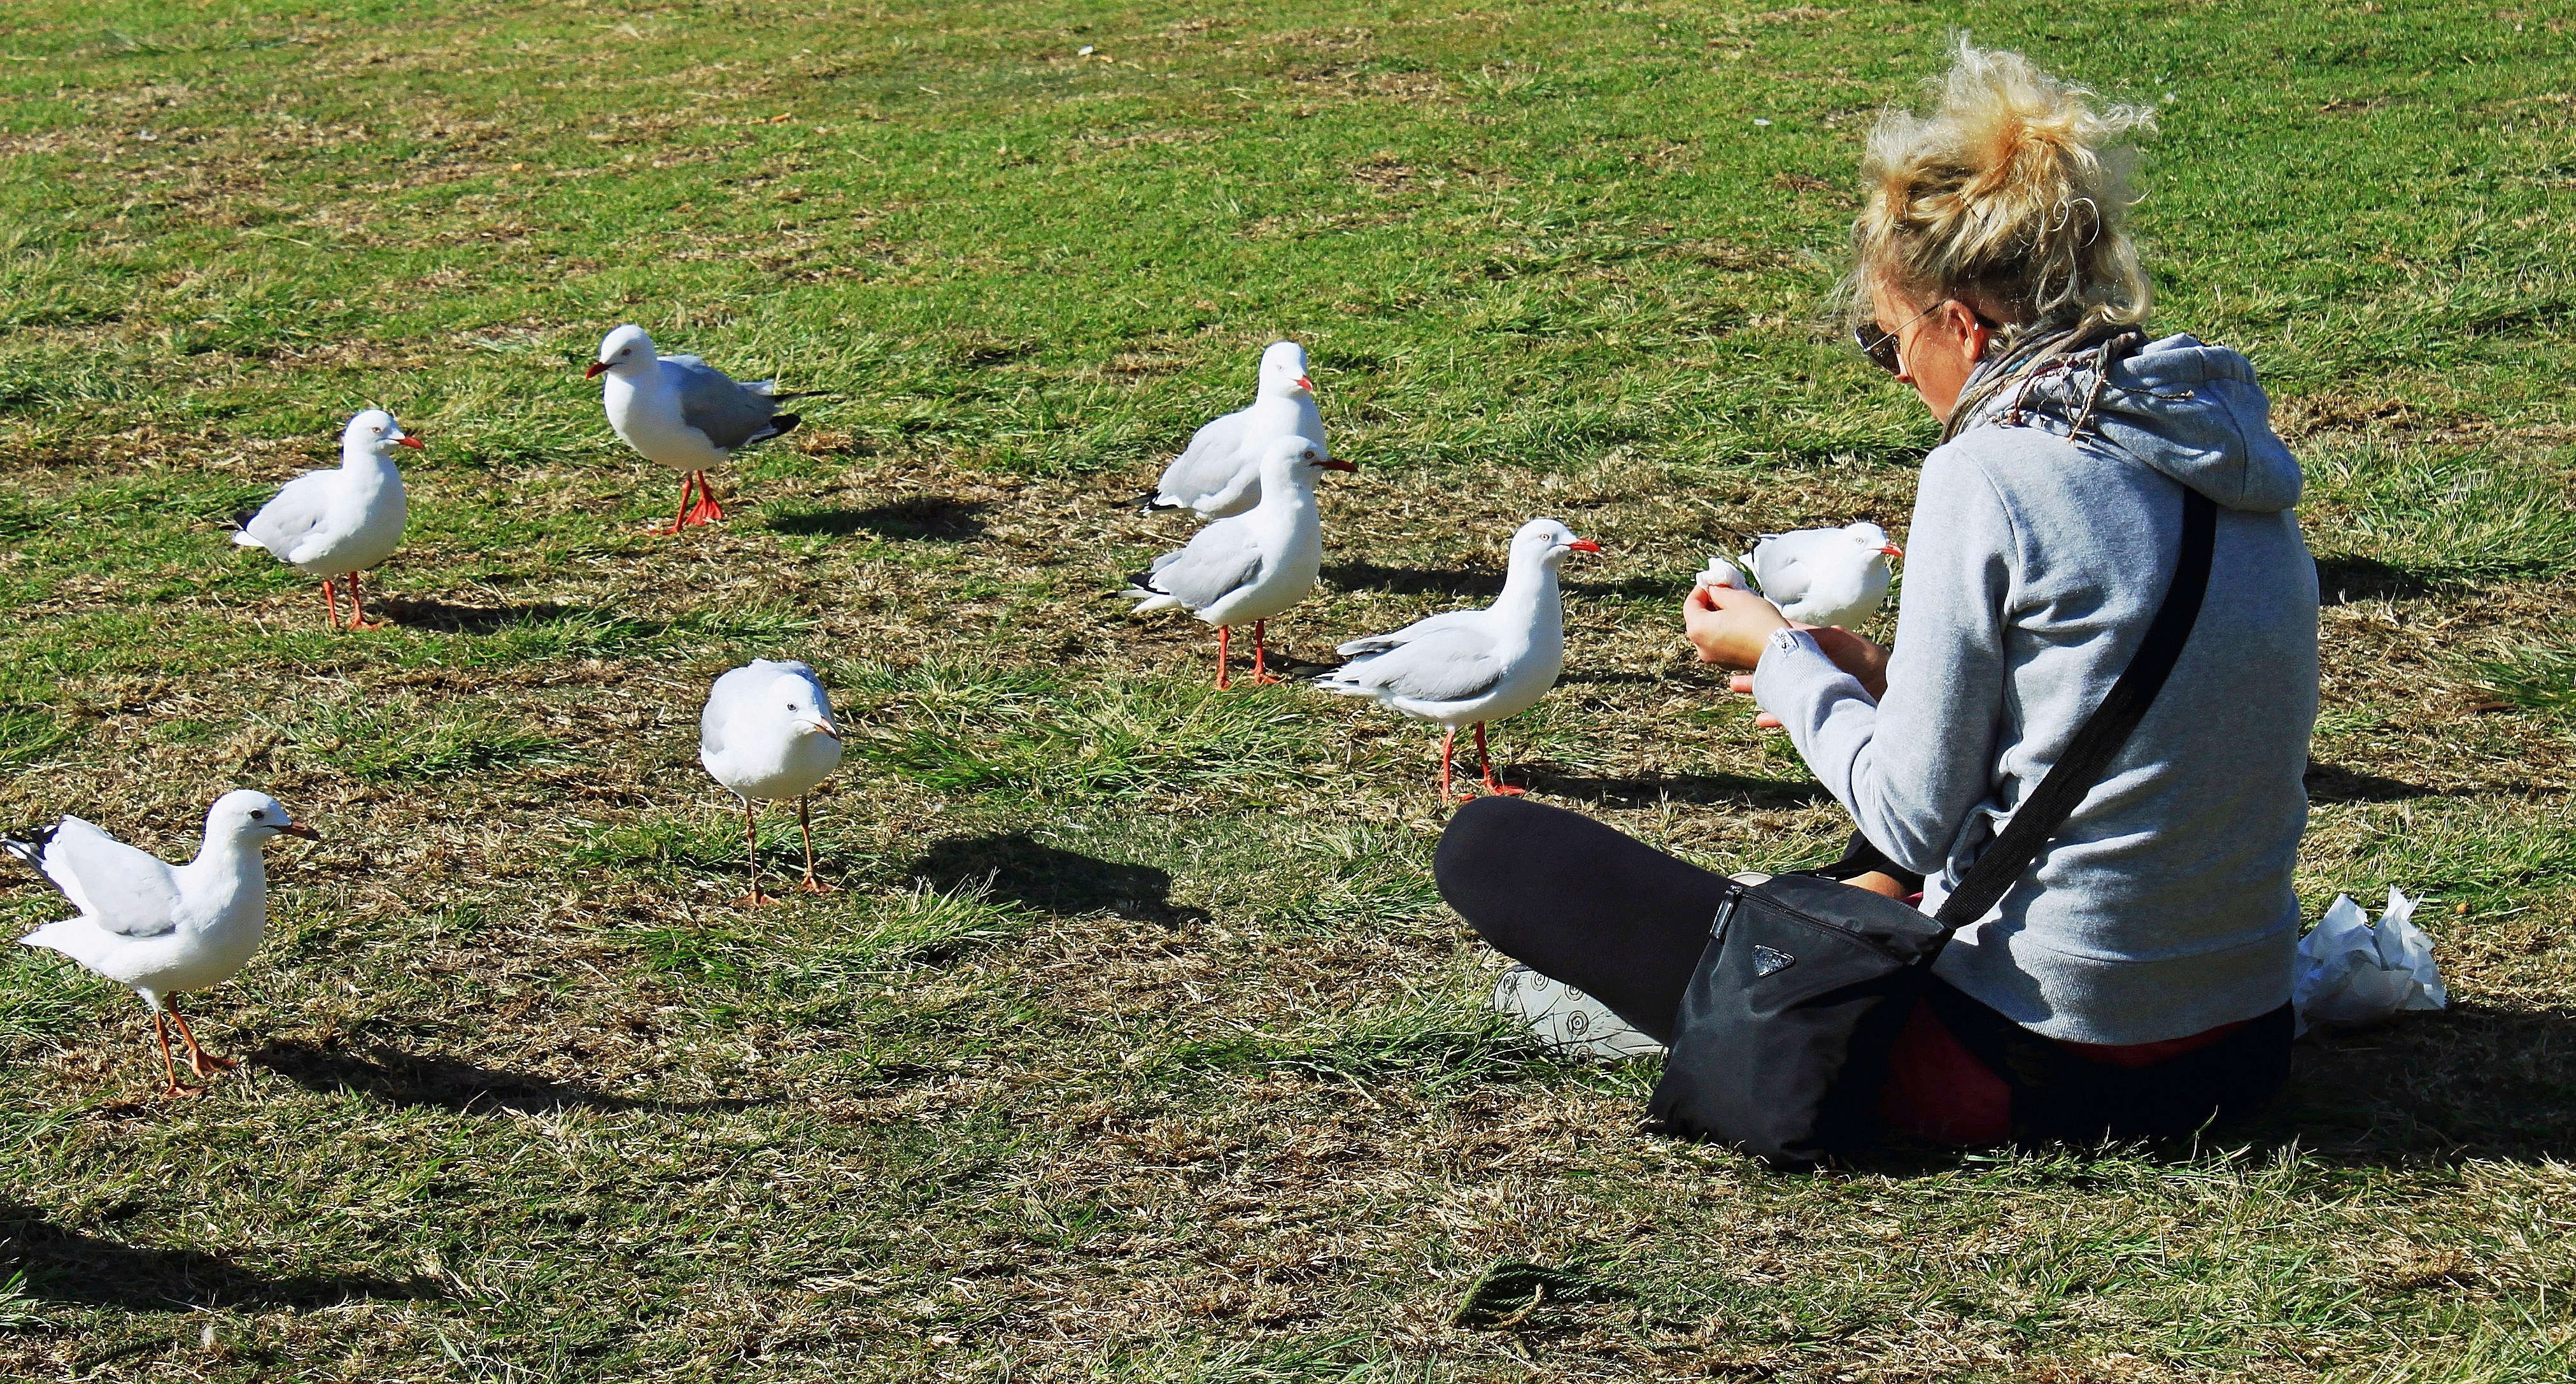
bird, woman, lawn, meadow, feed, gulls, water bird, hunger